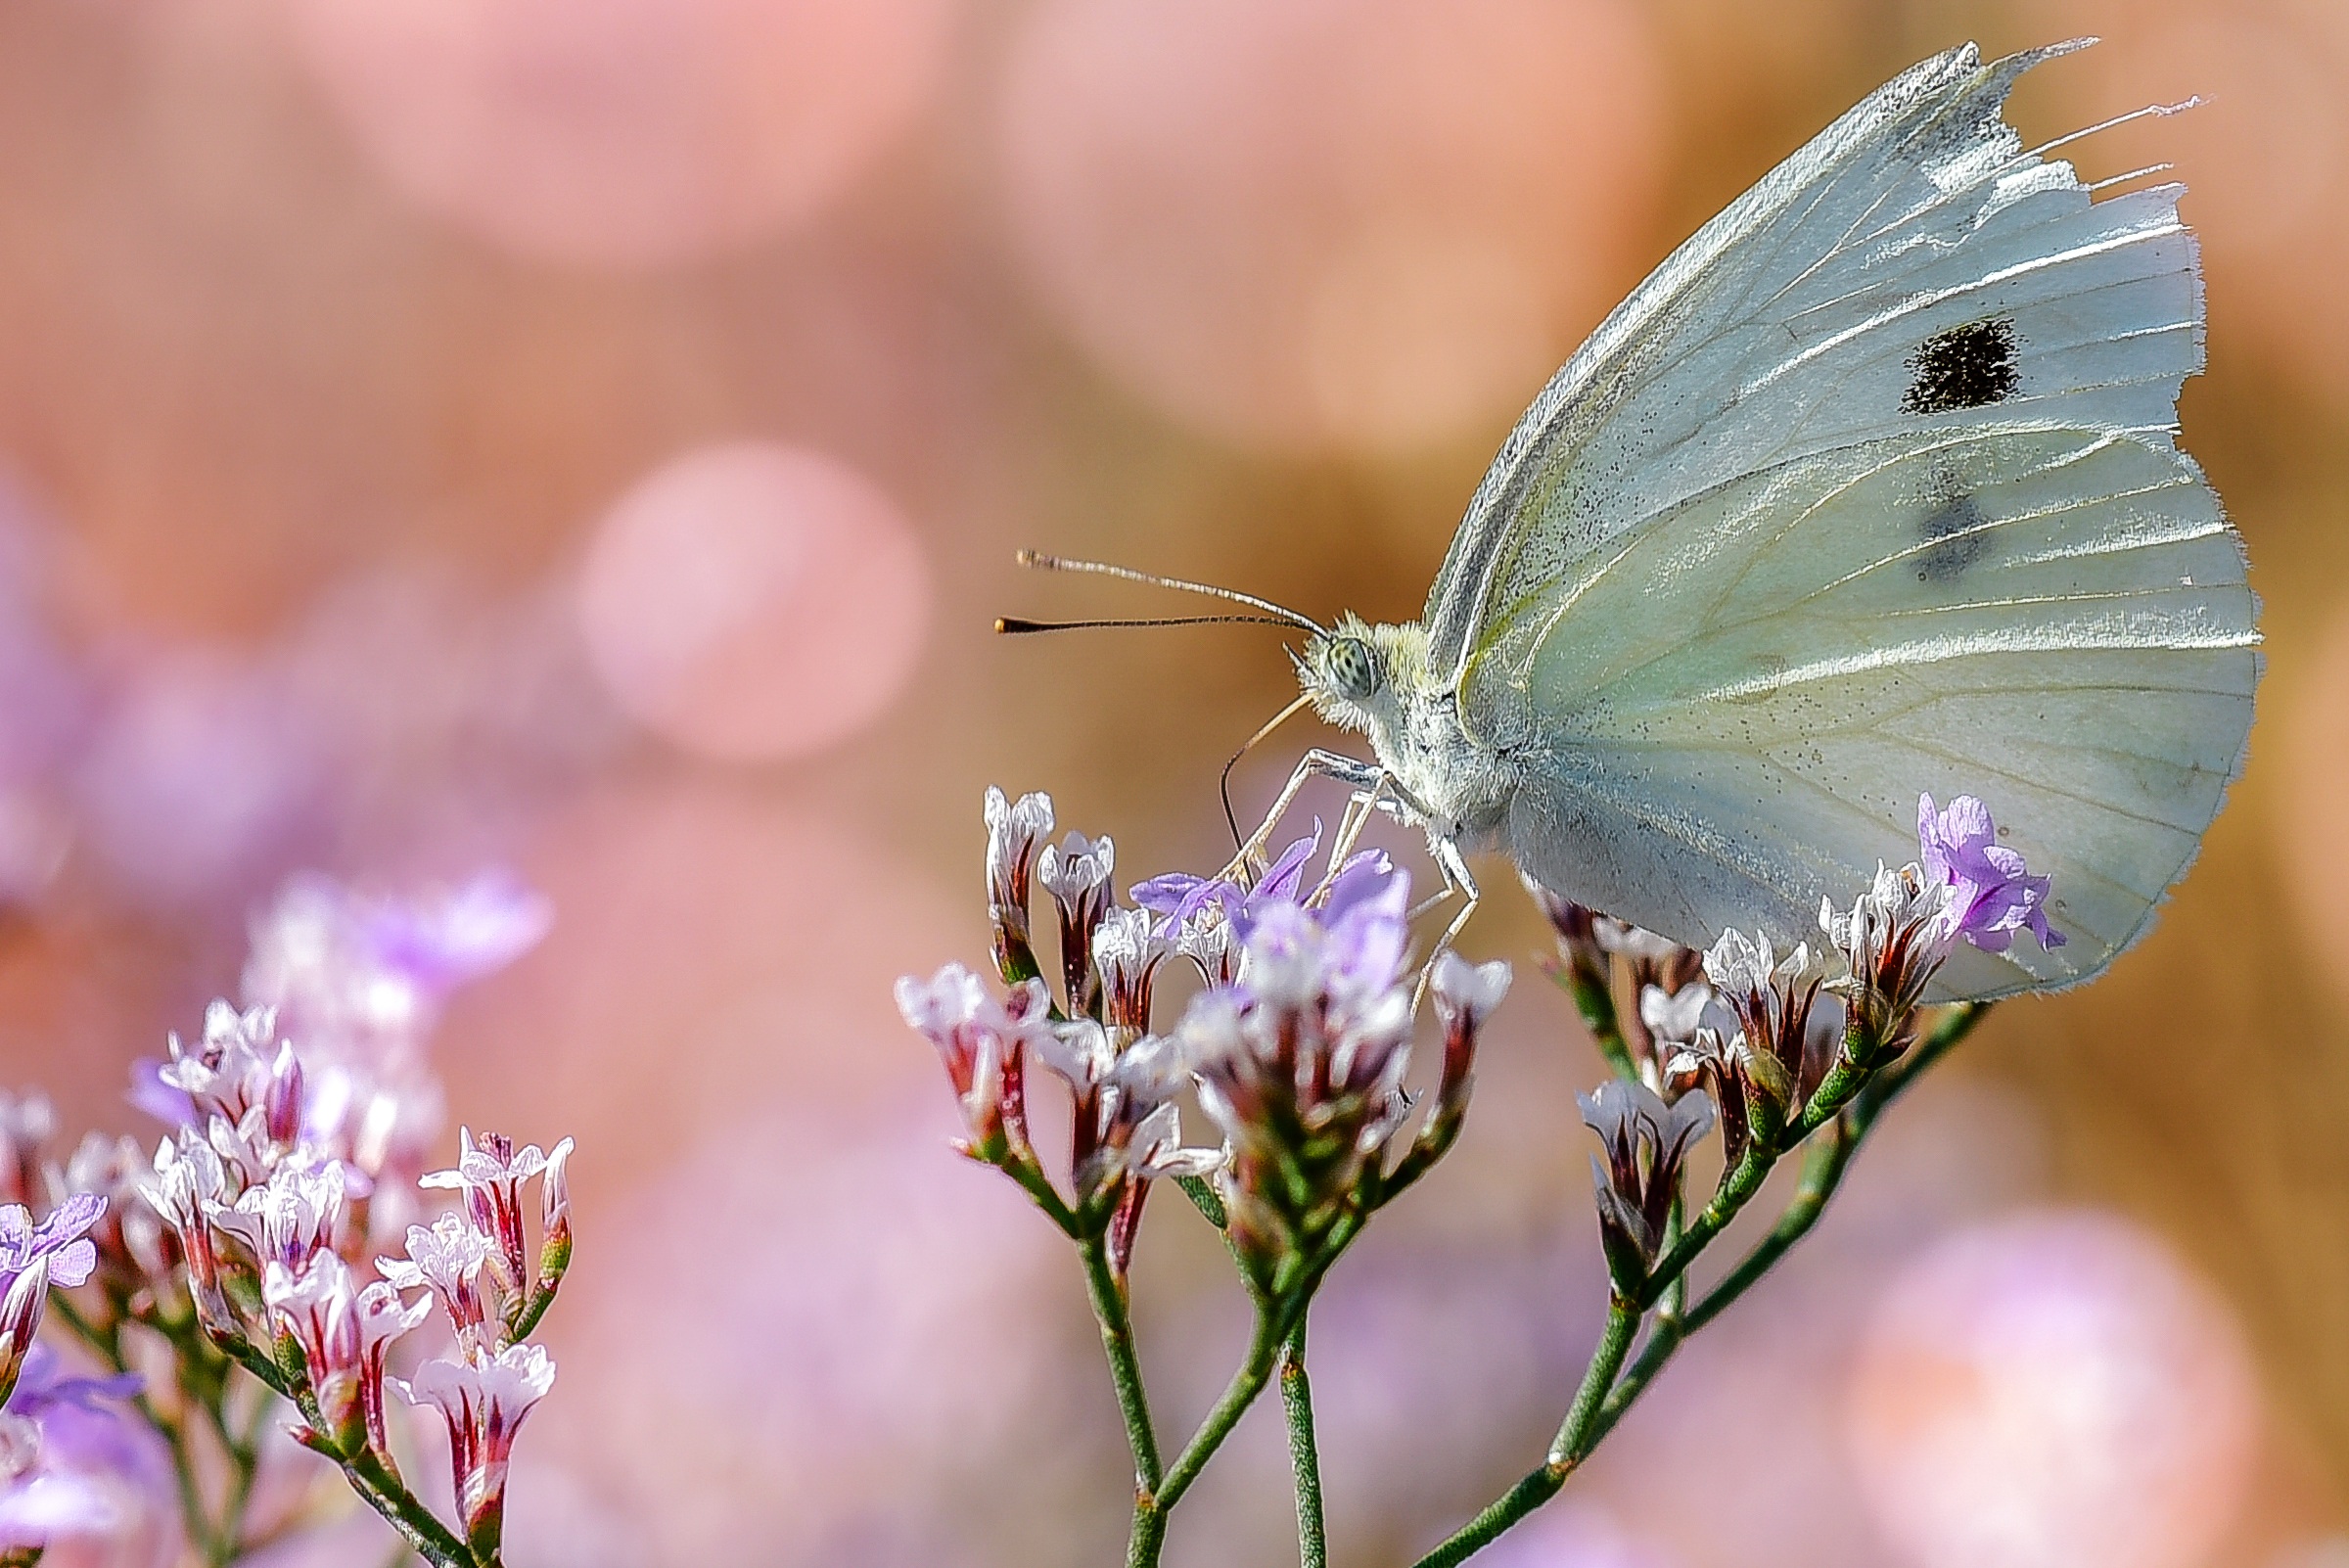
nature, branch, blossom, plant, photography, flower, petal, spring, color, insect, macro, botany, butterfly, colorful, flora, fauna, invertebrate, close up, vegetation, wings, detail, nectar, pieridae, macro photography, butterfly on flower, pollinator, moths and butterflies, lycaenid